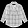
Label: Shirt